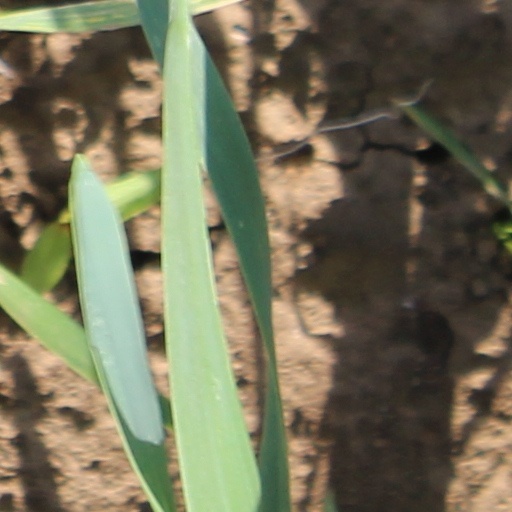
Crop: wheat